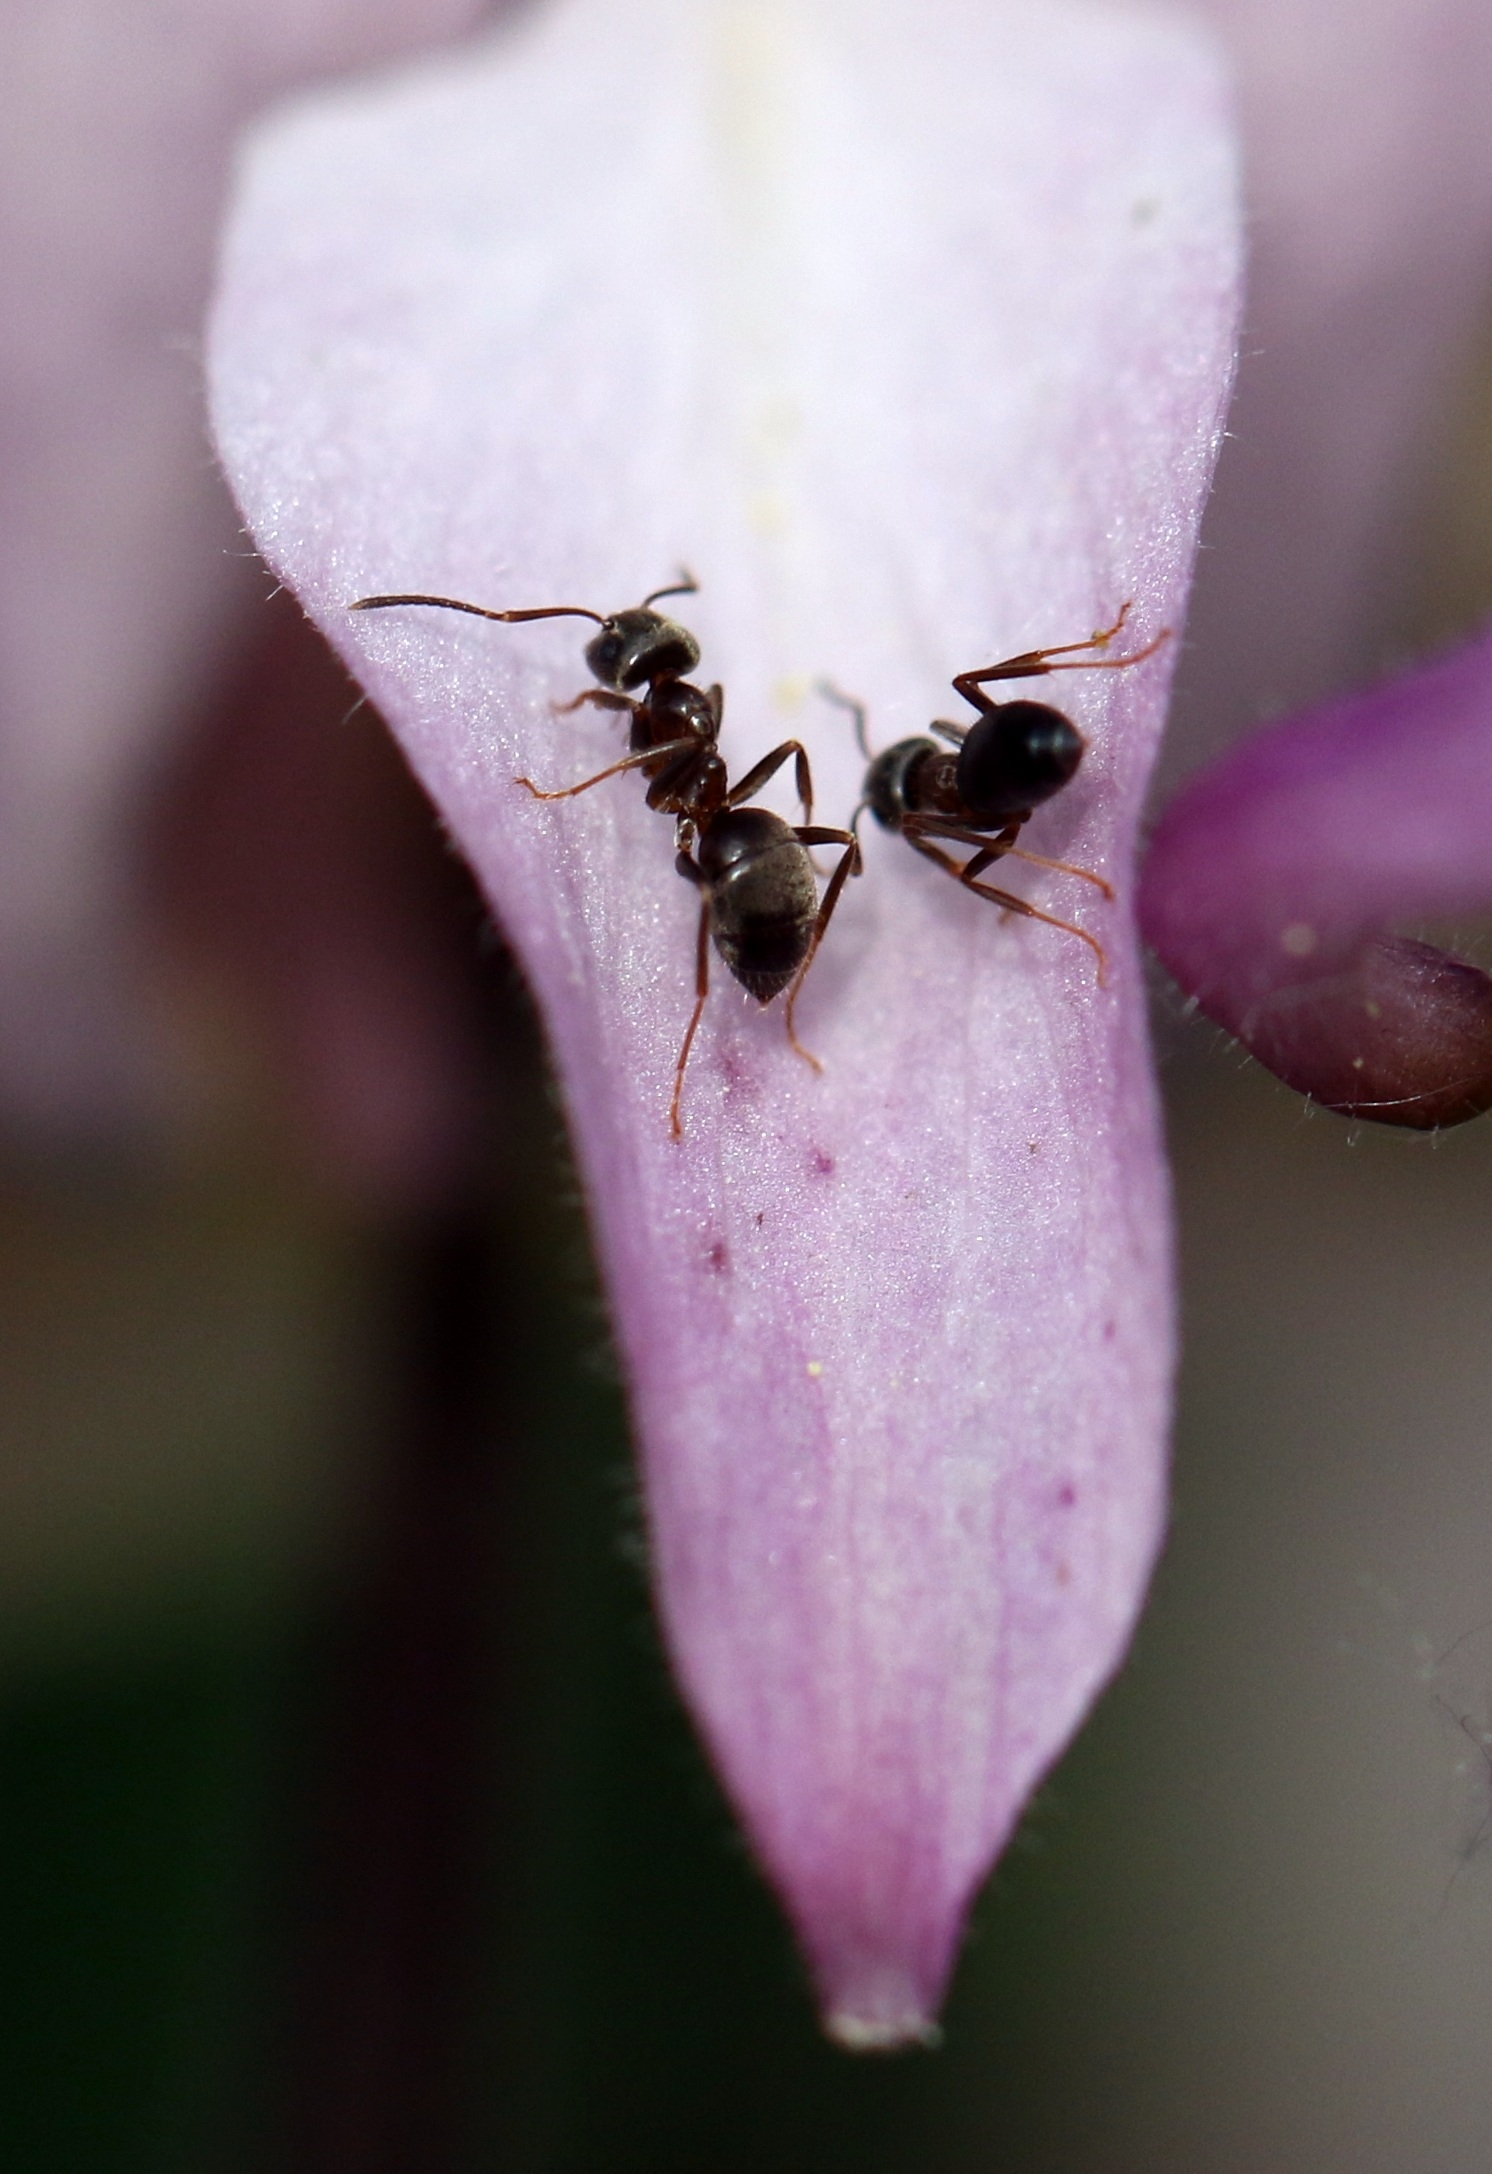
nature, plant, photography, leaf, flower, petal, spring, insect, macro, garden, closeup, pink, flora, fauna, invertebrate, close up, roses, ant, ants, orlik, macro photography, the petals, detail of, inside a flower, plant stem, membrane winged insect